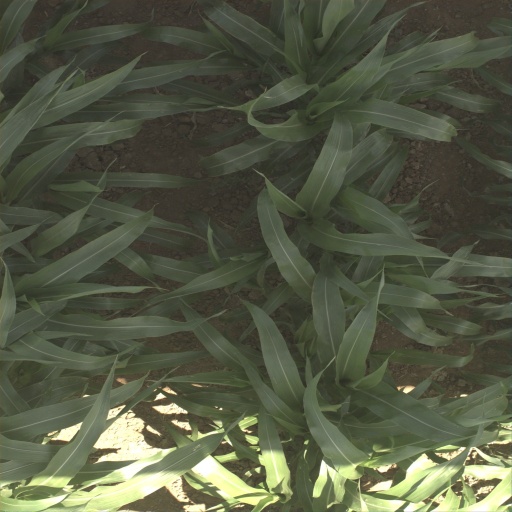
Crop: sorghum